List of recent Australian warship deployments to the Middle East

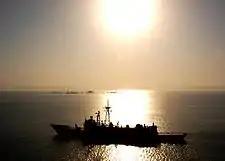
HMAS "Adelaide" in the Persian Gulf in September 2004.

The Royal Australian Navy has deployed ships to the Middle East over 57 times since 1990. These ships have participated in the 1991 Gulf War, enforced sanctions against Iraq, taken part in the 2003 Invasion of Iraq and provided security for Iraq's oil exports. Since 2009 Australian ships have also been involved in counter piracy operations.